Foreign Service officer

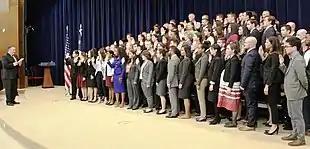
Secretary of State Mike Pompeo swears in the 195th Foreign Service Generalist Class in October 2018

A Foreign Service officer (FSO) is a commissioned member of the United States Foreign Service. FSOs formulate and implement the foreign policy of the United States. They spend most of their careers overseas as members of U.S. embassies, consulates, and other diplomatic missions, though some receive assignments to serve at combatant commands, Congress, and educational institutions such as the various U.S. service academies.